Arena Football League

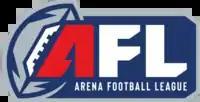
The league's third logo, used only in 2019

In February 2018, the 2018 season schedule was finalized with only the four remaining teams, matching the size of the league in the original "demonstration season" in 1987. However, the collective bargaining agreement (CBA) between the AFL and Arena Football League Players' Union (AFLPU) had expired after the 2017 season. A new agreement had not been made despite several proposals and supposed ultimatums between the two parties leading to rumors that the season and league's existence were in jeopardy. On March 16, 2018, a new deal on a four-year CBA was reached, nearly doubling player compensation and granting expanded health insurance benefits.